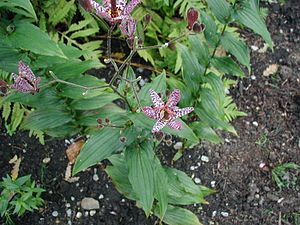
Tudselilje
Blomstrende Tudselilje.
Blomstrende Tudselilje.
Der findes ca. 20 arter inden for slægten Tricyrtis. De findes i Østasien fra Nepal og østpå gennem Kina til Korea, Japan, Taiwan og Filippinerne. Det største antal og den største diversitet findes i Japan. Her omtales kun de arter, som dyrkes i Danmark.